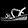
Label: Sandal